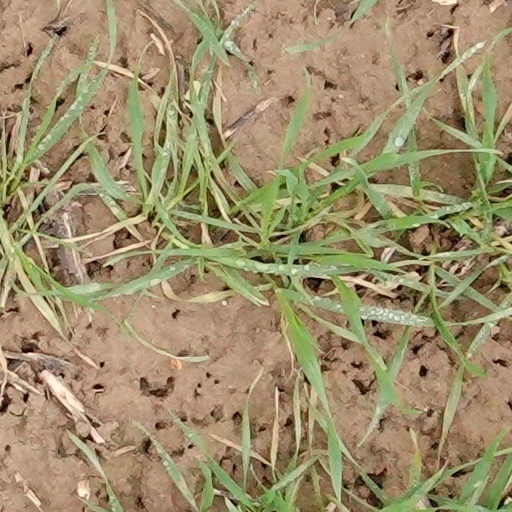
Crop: wheat